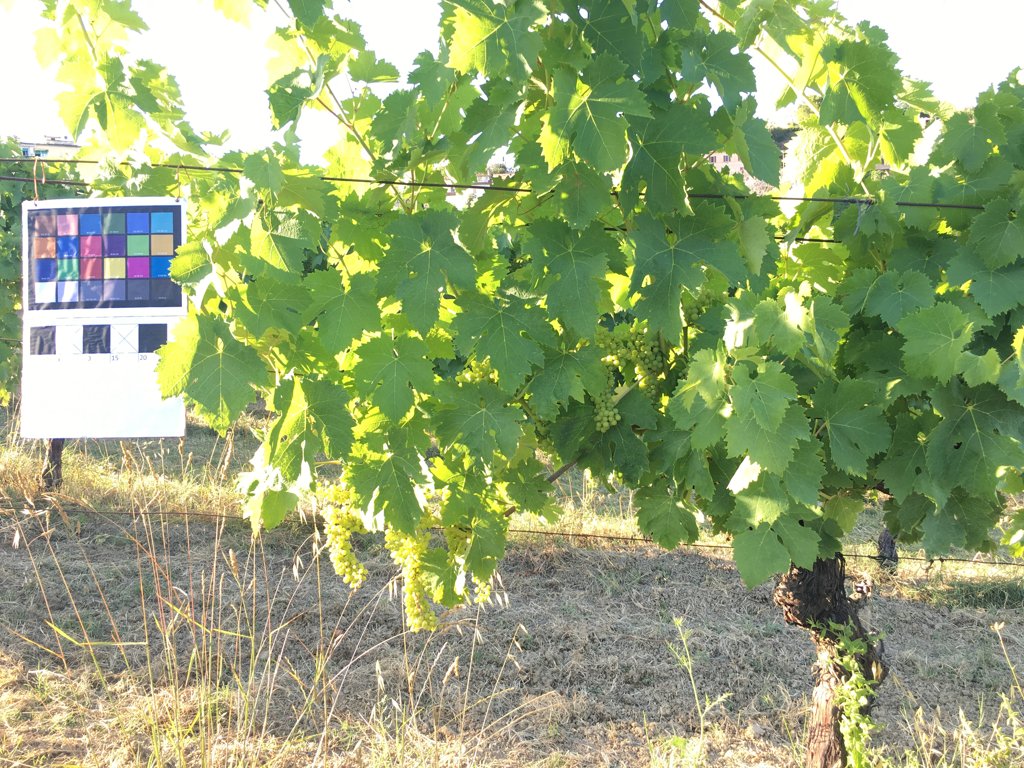
Berries visible: 432
Grape clusters: 7